Dodge Spirit

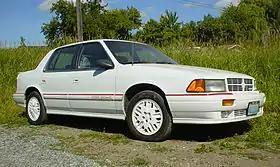
1991 Dodge Spirit R/T

The Dodge Spirit is a midsize automobile marketed by Dodge from the 1989 to the 1995 model years. Succeeding the Dodge Aries, Dodge Lancer, and Dodge 600 , the Spirit was marketed between the Shadow and the Dynasty within the Dodge product line, exclusively as a four-door notchback sedan over a single generation.